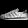
Label: Sneaker